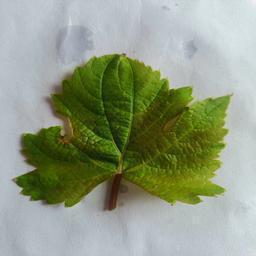
Label: Healthy Leaves